Aleksandr Borisov (painter)

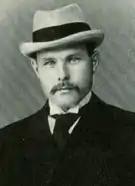

Aleksandr Alekseyevich Borisov (– 17 August 1934) was a Russian painter notable for his Arctic landscapes.